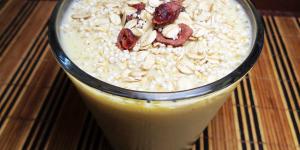
smoothie de mango con granola